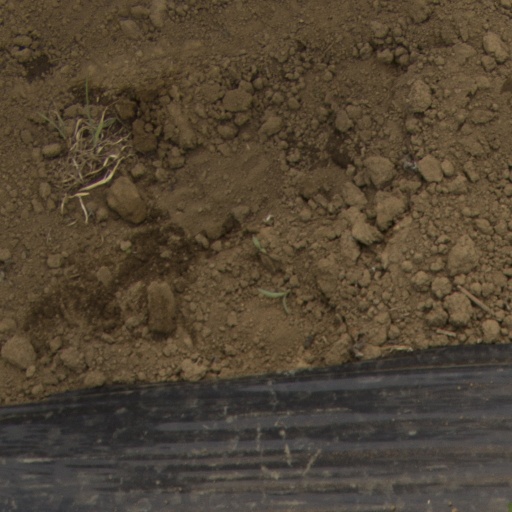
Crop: Jerusalem artichoke